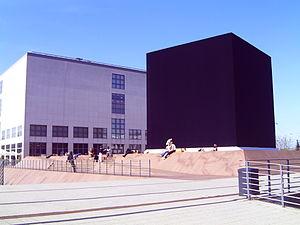
Gregor Schneider, né en 1969 à Rheydt, Allemagne, est un sculpteur allemand.